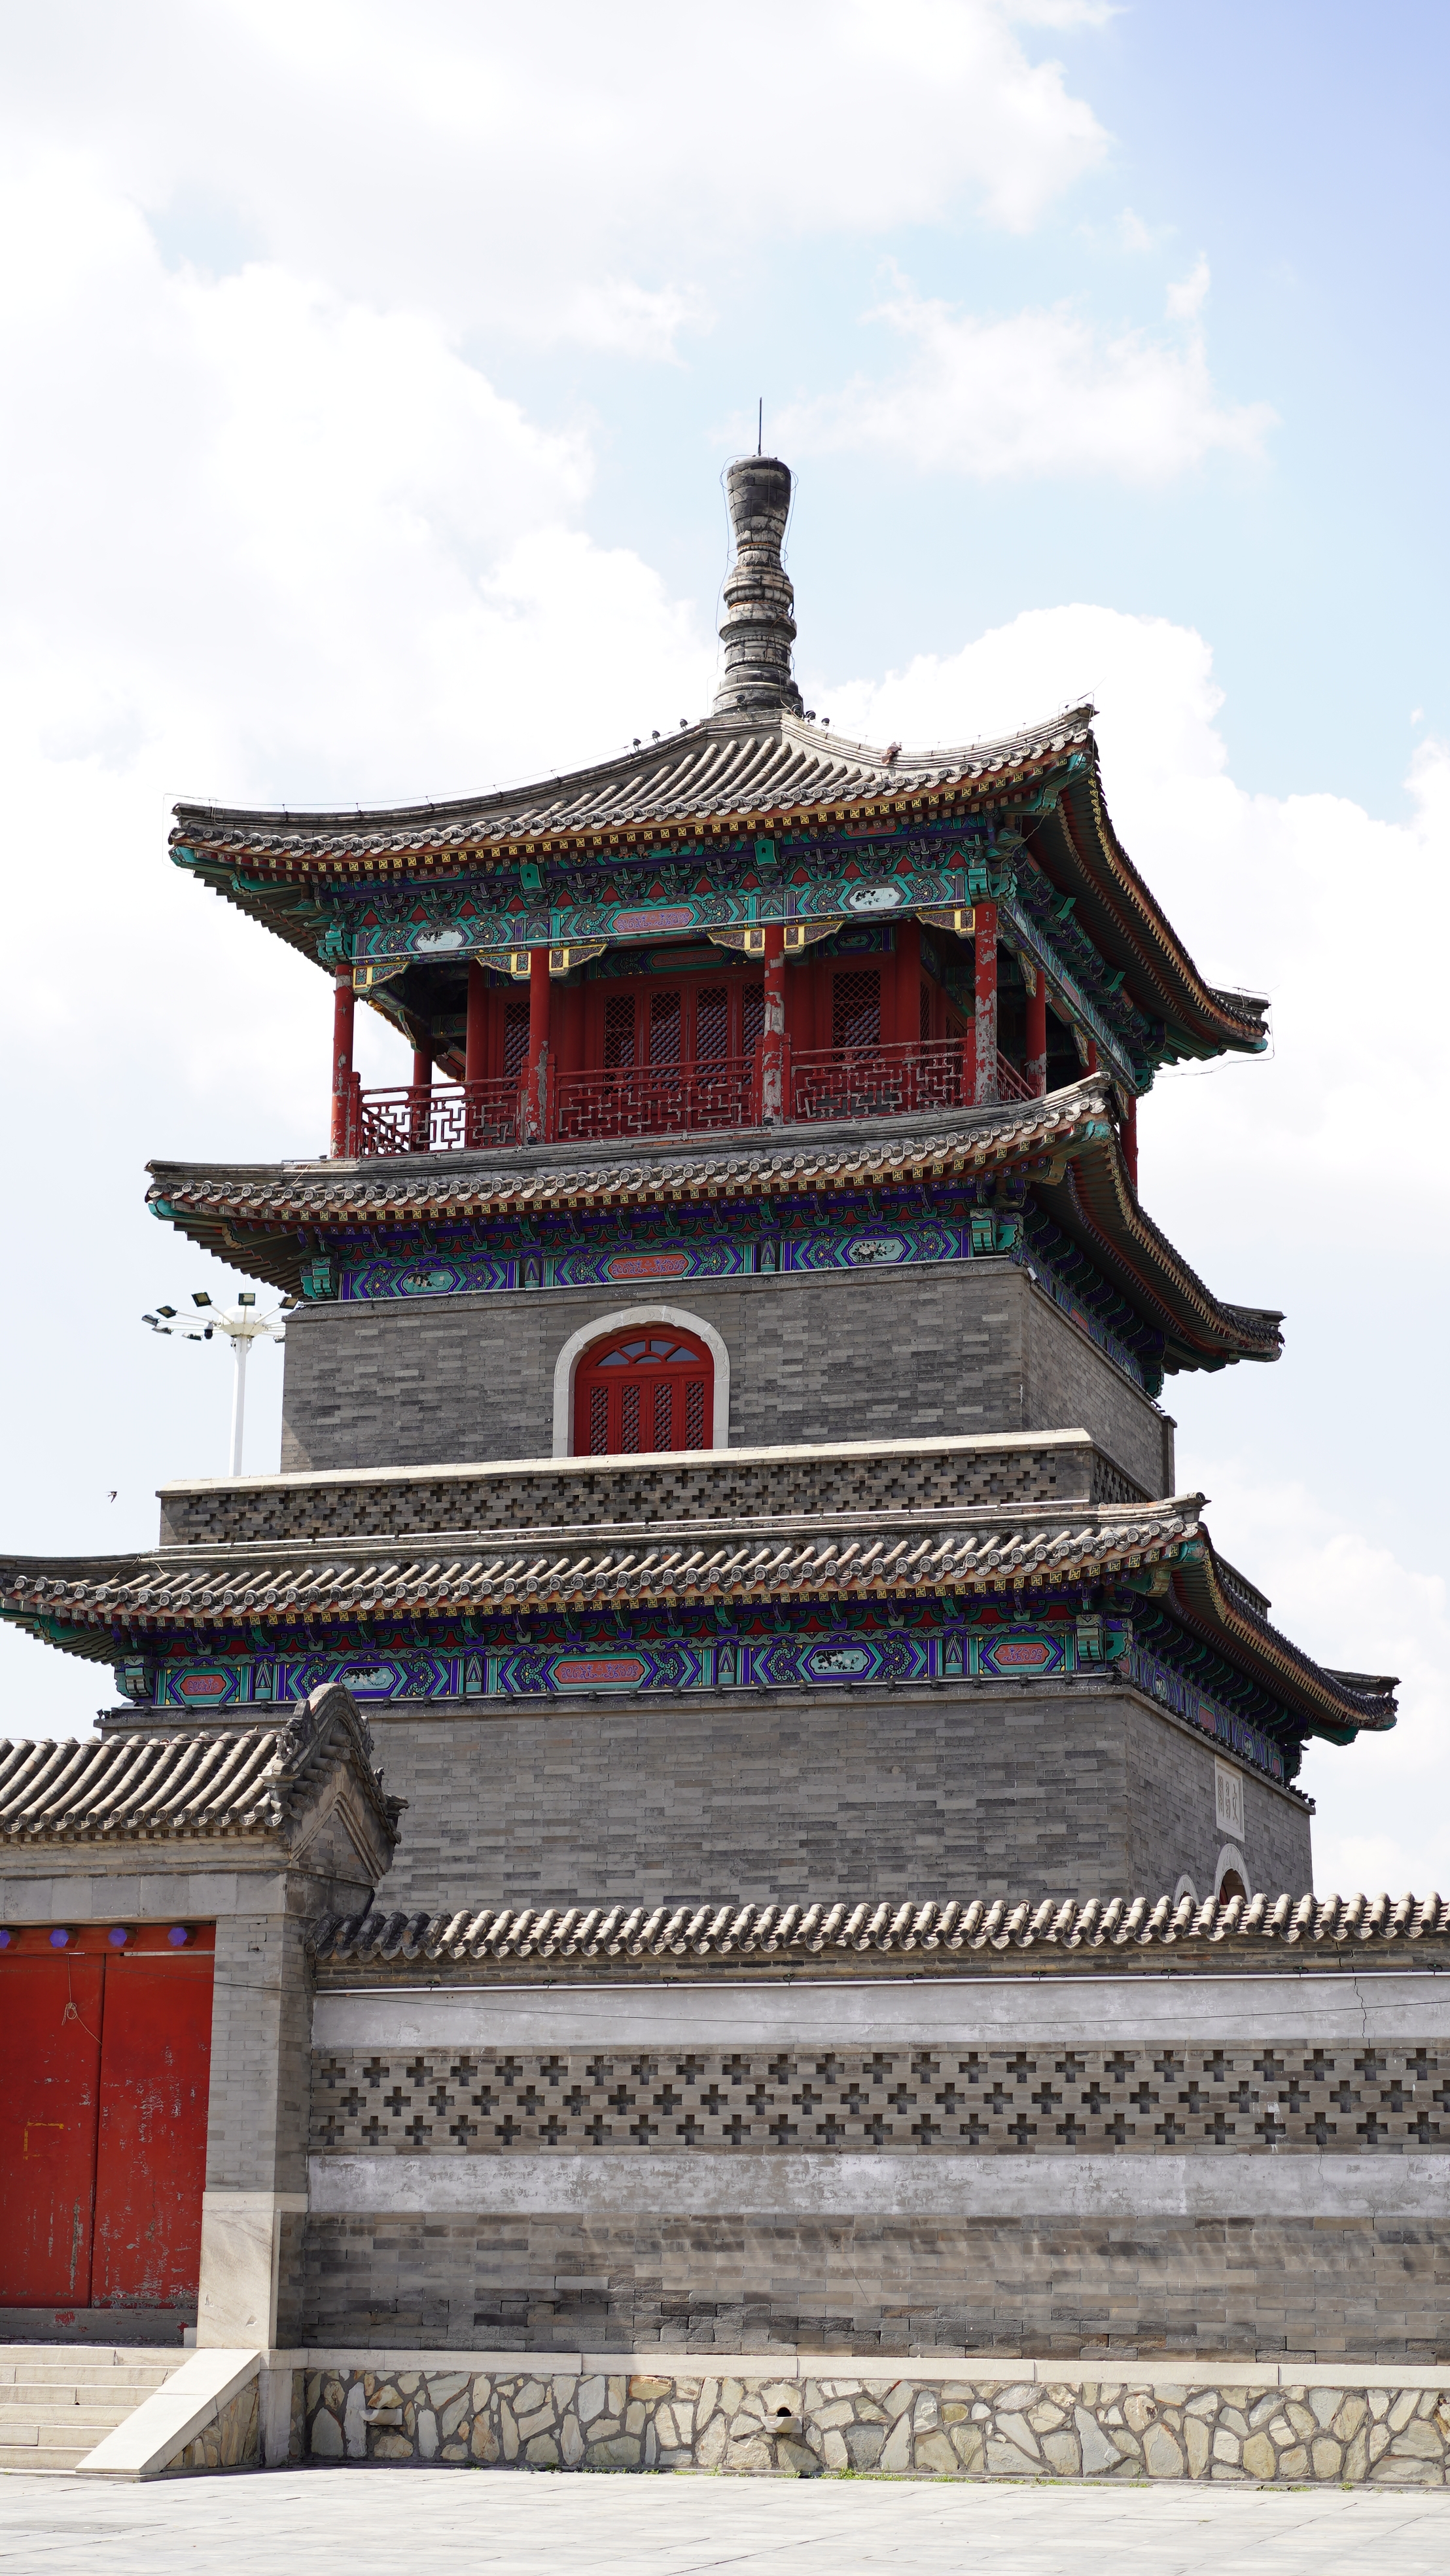
temple, cloud, sky, building, chinese architecture, window, pagoda, facade, roof, japanese architecture, symmetry, finial, place of worship, historic site, shinto shrine, art, monastery, tourism, column, shrine, house, holy places, tourist attraction